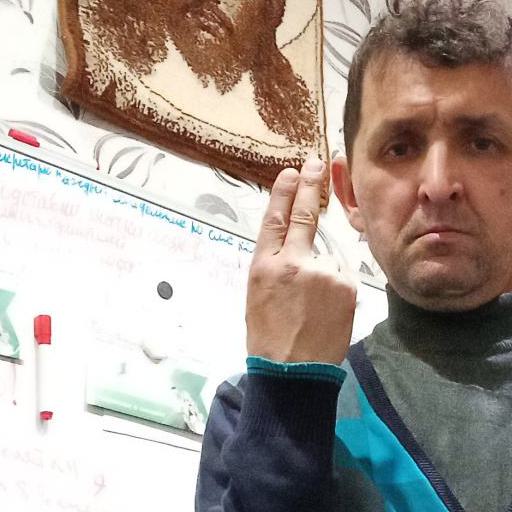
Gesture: two_up_inverted